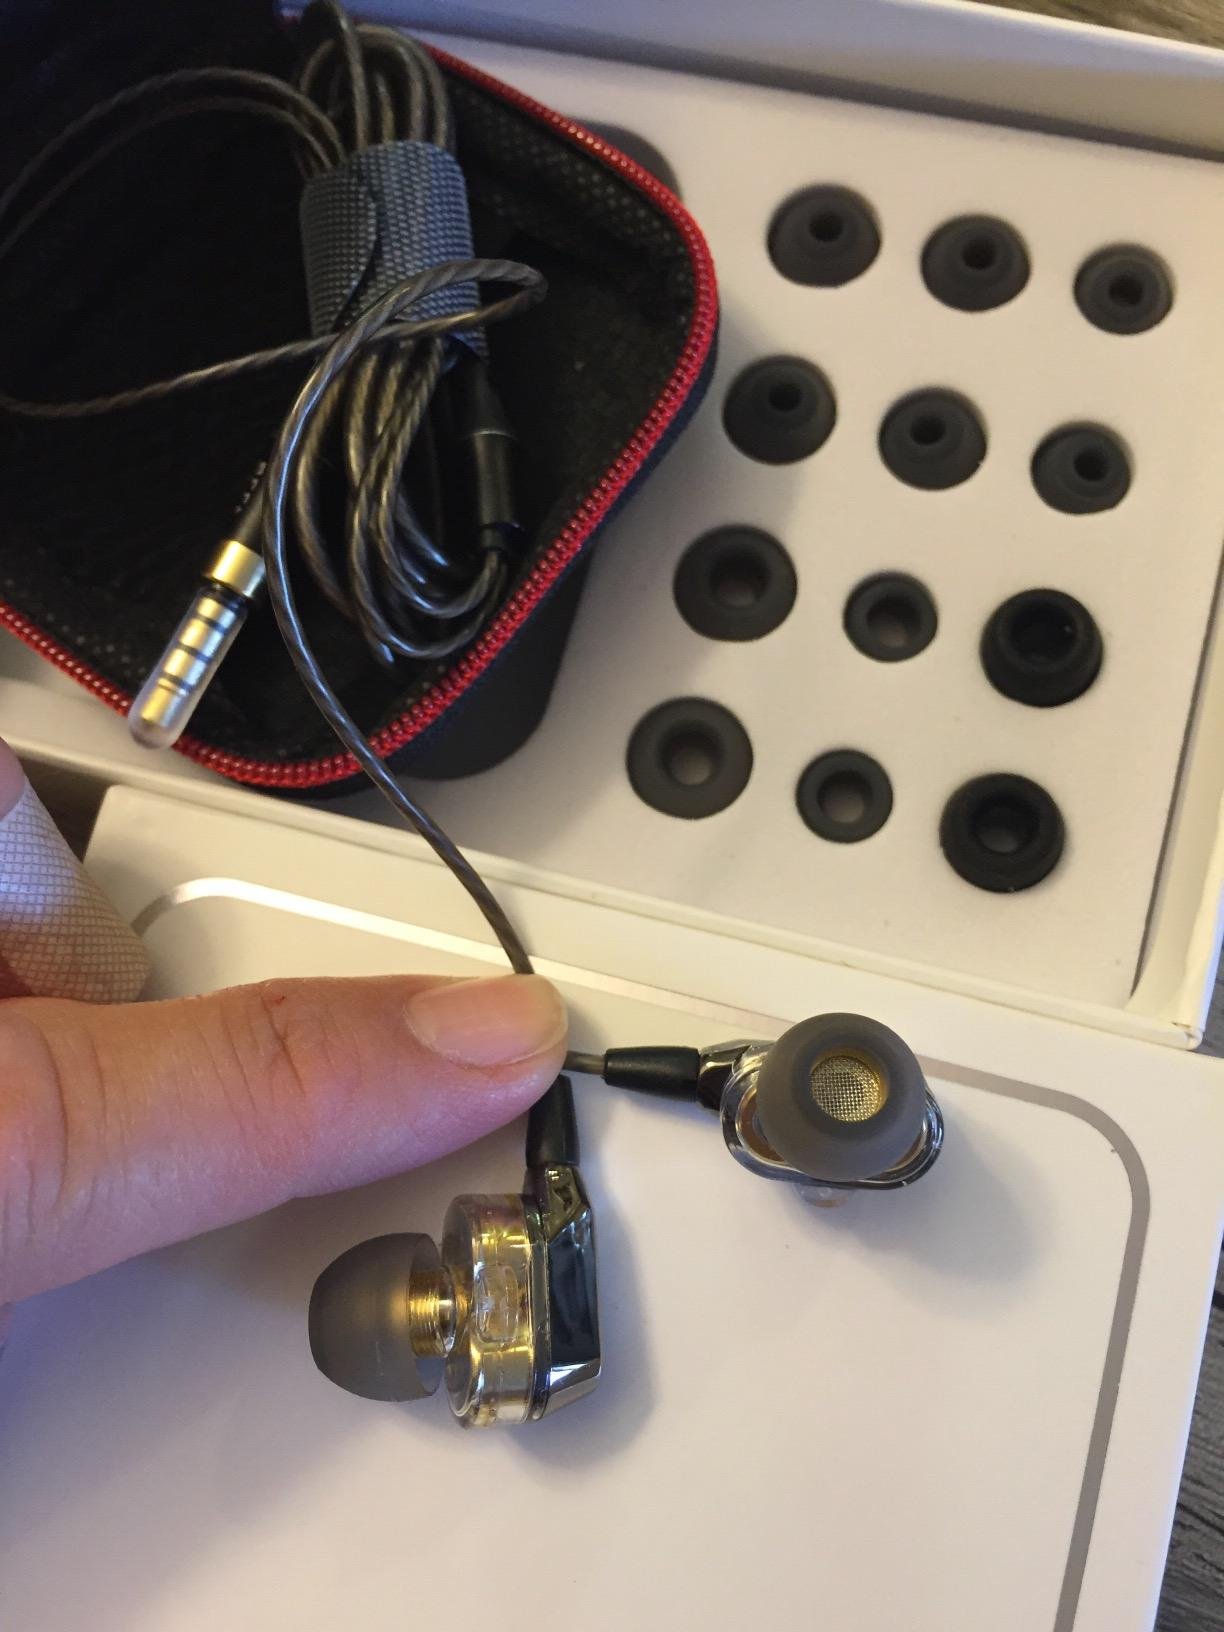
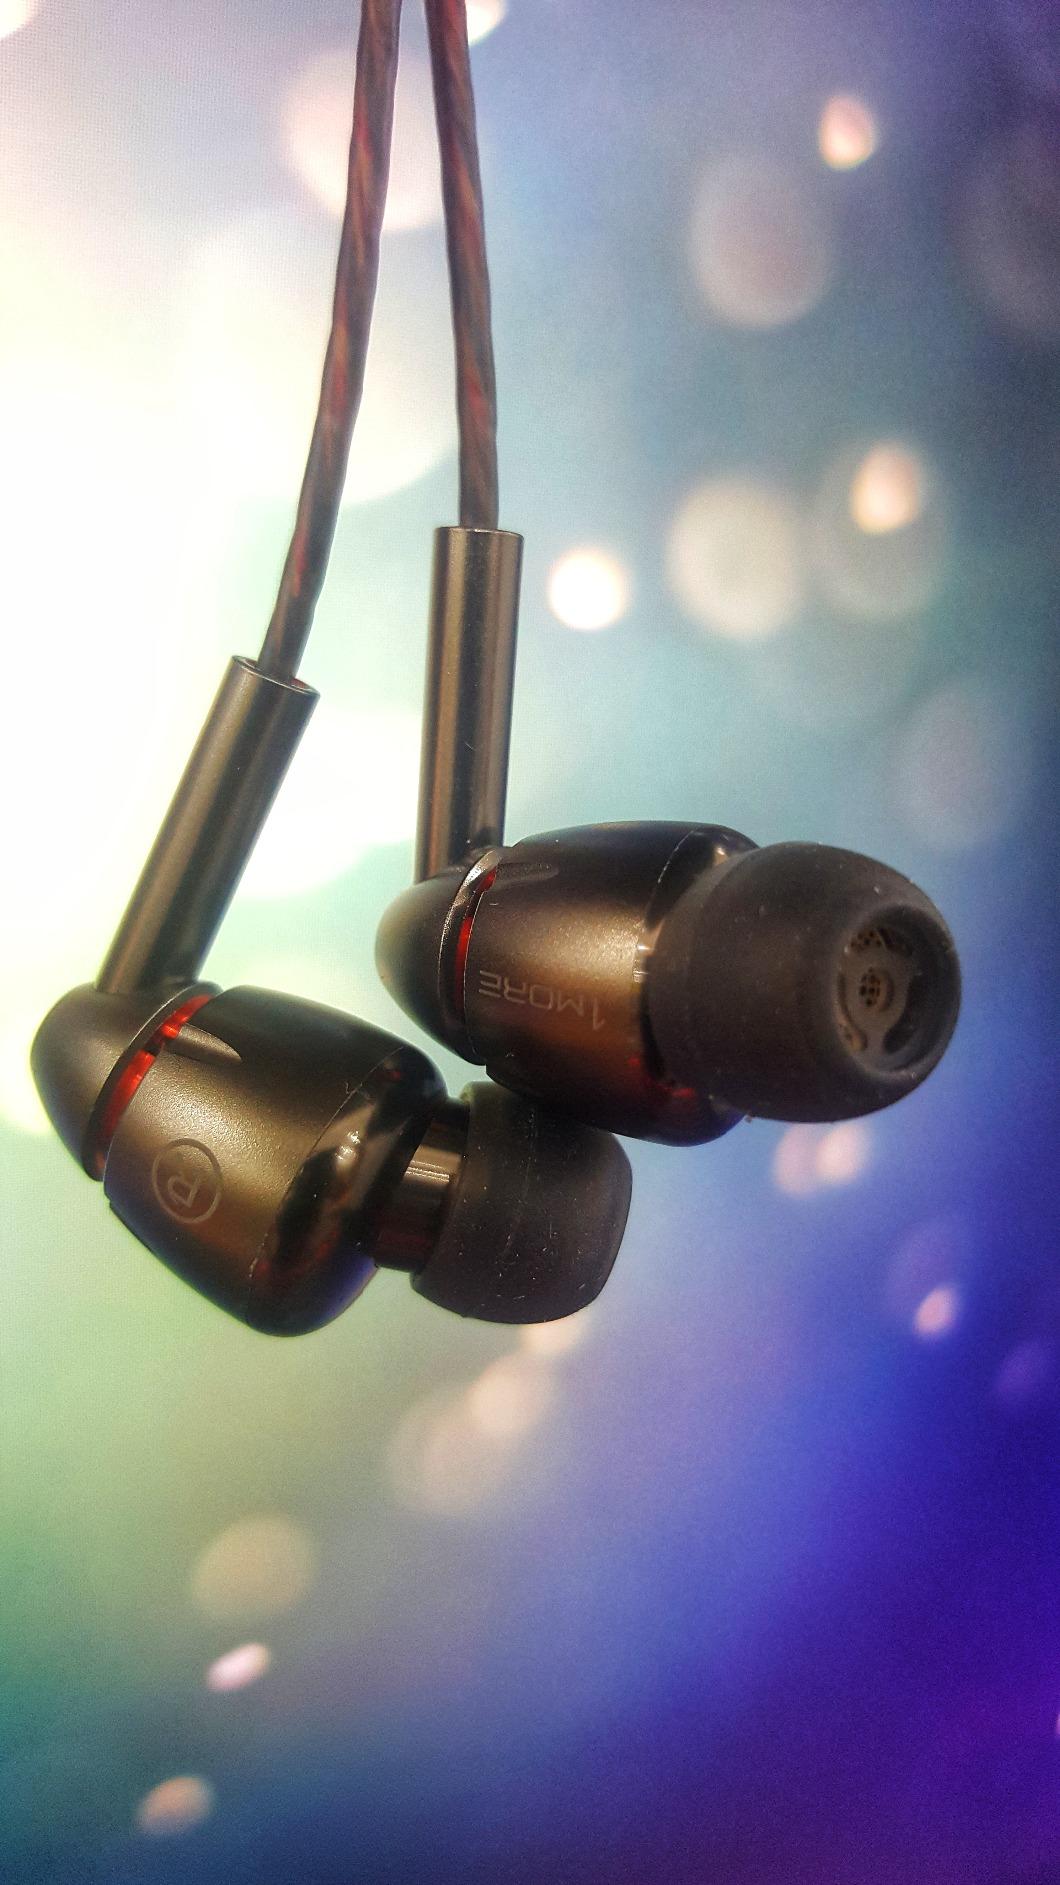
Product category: headphones
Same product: no